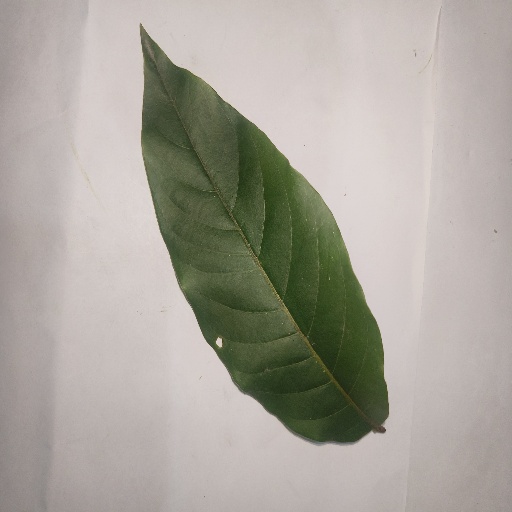
Species: HariTaki
Leaf condition: Healthy Leaf